Pterygotus

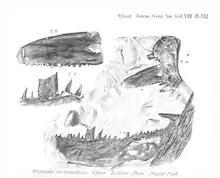
Fossils described by John William Salter as belonging to ""Pterygotus problematicus"" in 1852. This species is now considered a "nomen vanum".

The first fossils of "Pterygotus" were found in deposits of Lochkovian-Pragian (Early Devonian) age by quarrymen in Scotland and western England, who referred to the large fossil remains as "Seraphims". Louis Agassiz, a Swiss-American biologist and geologist, described the fossils in 1839 and named it "Pterygotus", which translates to "winged one". Agassiz believed that they were the fossil remains of a large fish. The specimens described by Agassiz from England were referred to a species he dubbed "Pterygotus problematicus". Agassiz first recognized the true nature of the fossils as arthropod remains five years later in 1844 after having examined more complete fossils recovered in the Old Red Sandstone of Scotland. Although recognizing the fossils of "Pterygotus" as arthropod was closer to its modern phylogenetical position, Agassiz would consider "Pterygotus" to represent a crustacean of the Entomostraca subclass. Although Frederick M'Coy did note that "Pterygotus" resembled the Limulidae and the previously discovered eurypterid "Eurypterus" in 1849, he classified both "Eurypterus" and "Pterygotus" as crustaceans.